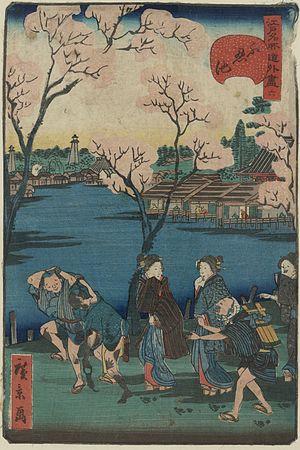
L'étang de Shinobazu, qui se trouve dans le parc d'Ueno, est une caractéristique essentielle du quartier Shitamachi, apparaissant souvent dans l'histoire et les œuvres d'art. Le parc occupe l'emplacement de l'ancien Kan'ei-ji, temple associé de près aux shoguns Tokugawa, qui l'ont construit pour garder le château d'Edo contre le nord-est, direction supposée porter malheur par la géomancie traditionnelle. Le temple est détruit au cours de la guerre de Boshin. L'étang, bien que modifié à plusieurs reprises et même une fois asséché, est naturel.
Utagawa Hirokage, aussi connu comme Ichiyusai Hirokage, est un dessinateur japonais d'estampes ukiyo-e, élève de Utagawa Hiroshige I et actif d'environ 1855 à 1865. De 1860 à 1861, Hirokage peint la série des Ōban, intitulée Edo meisho dōke zukushi. Sa réputation se fonde essentiellement sur cette série et sur le triptyque de 1859 Aomono sakana gunzei daikassen no zu.